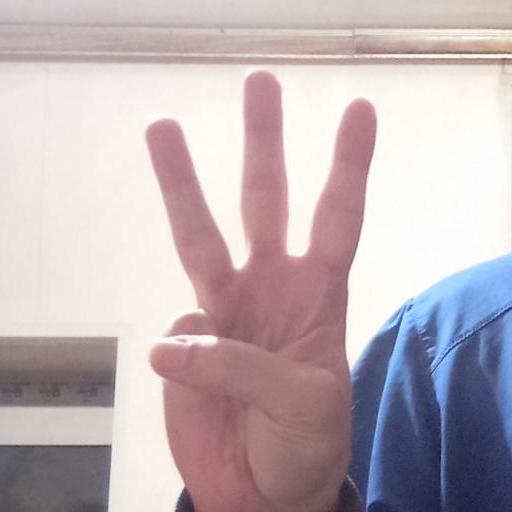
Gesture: three